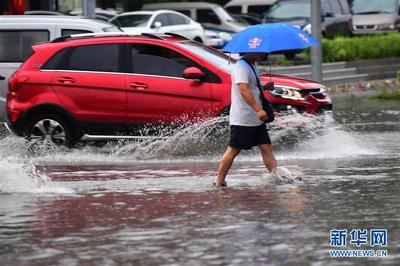
Weather: rain or strom